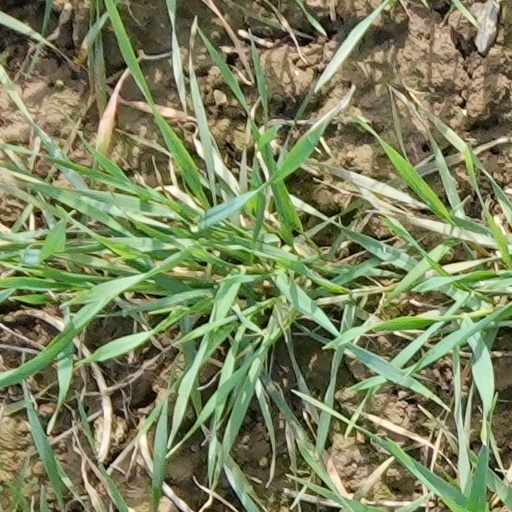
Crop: wheat